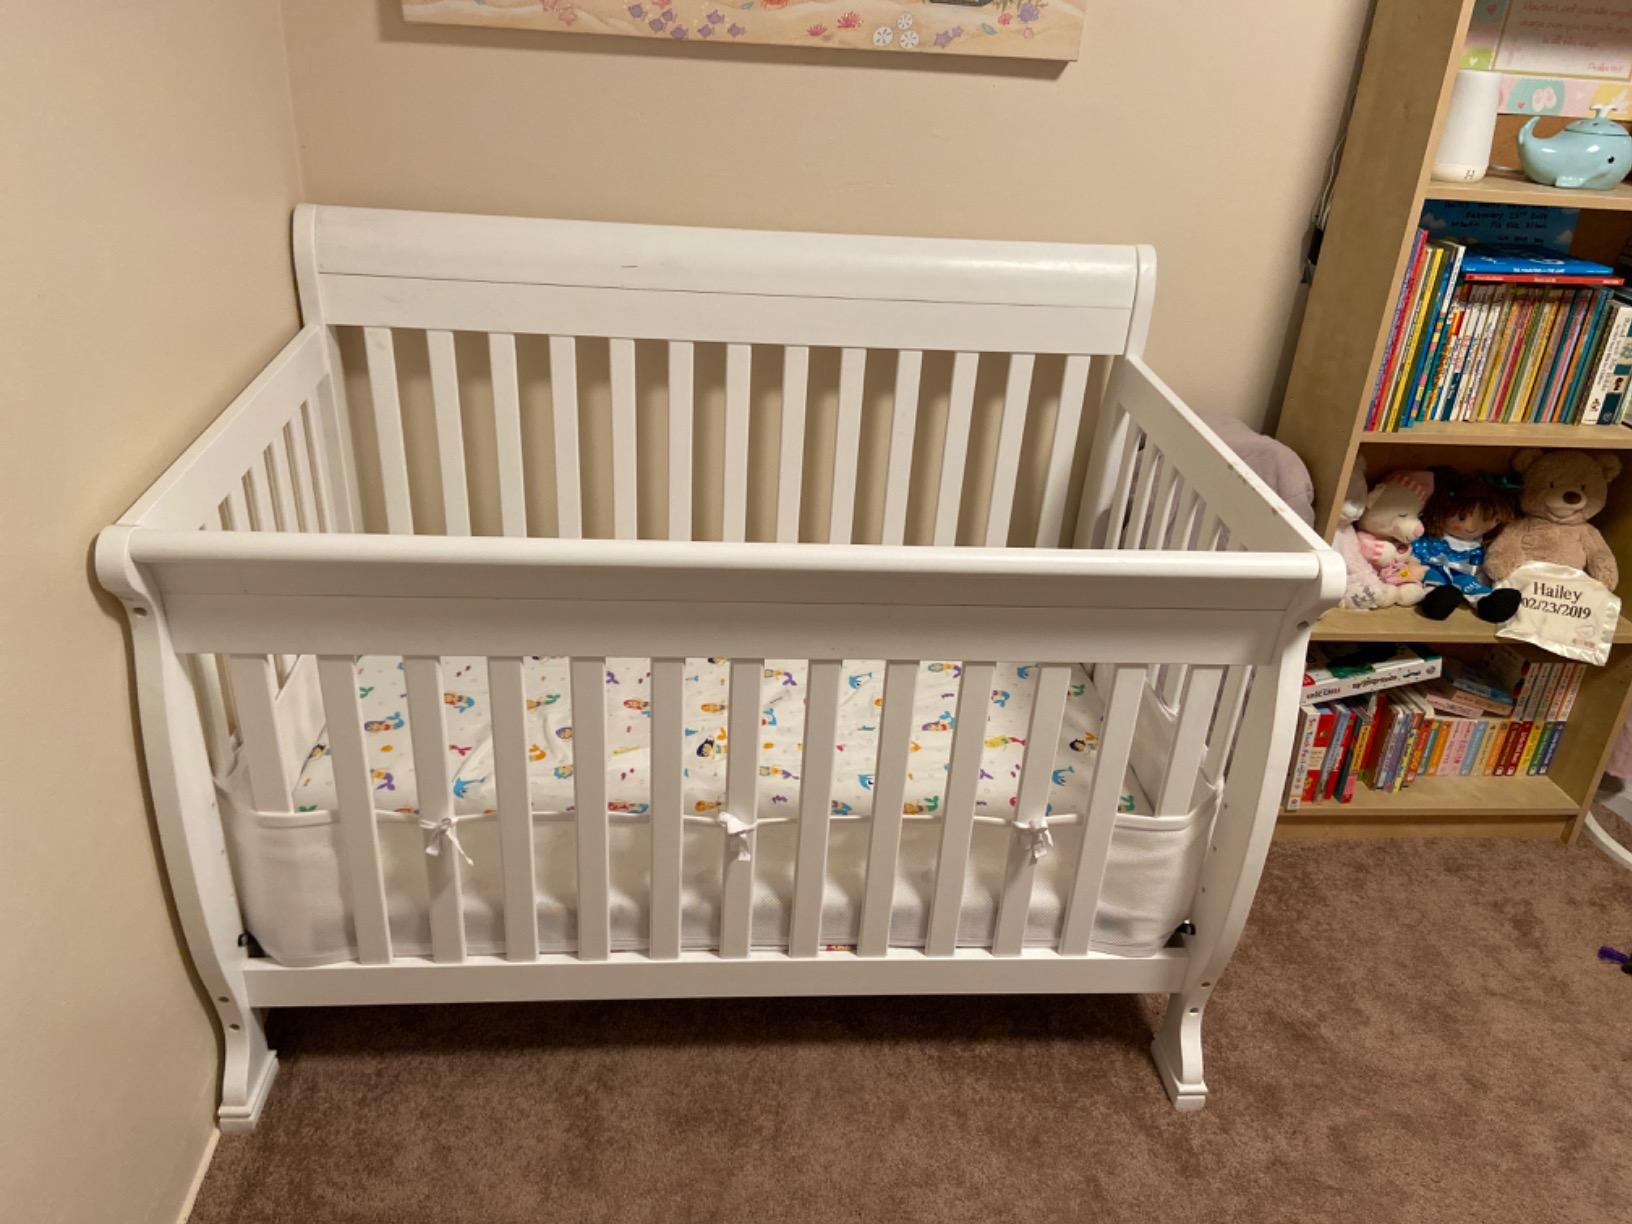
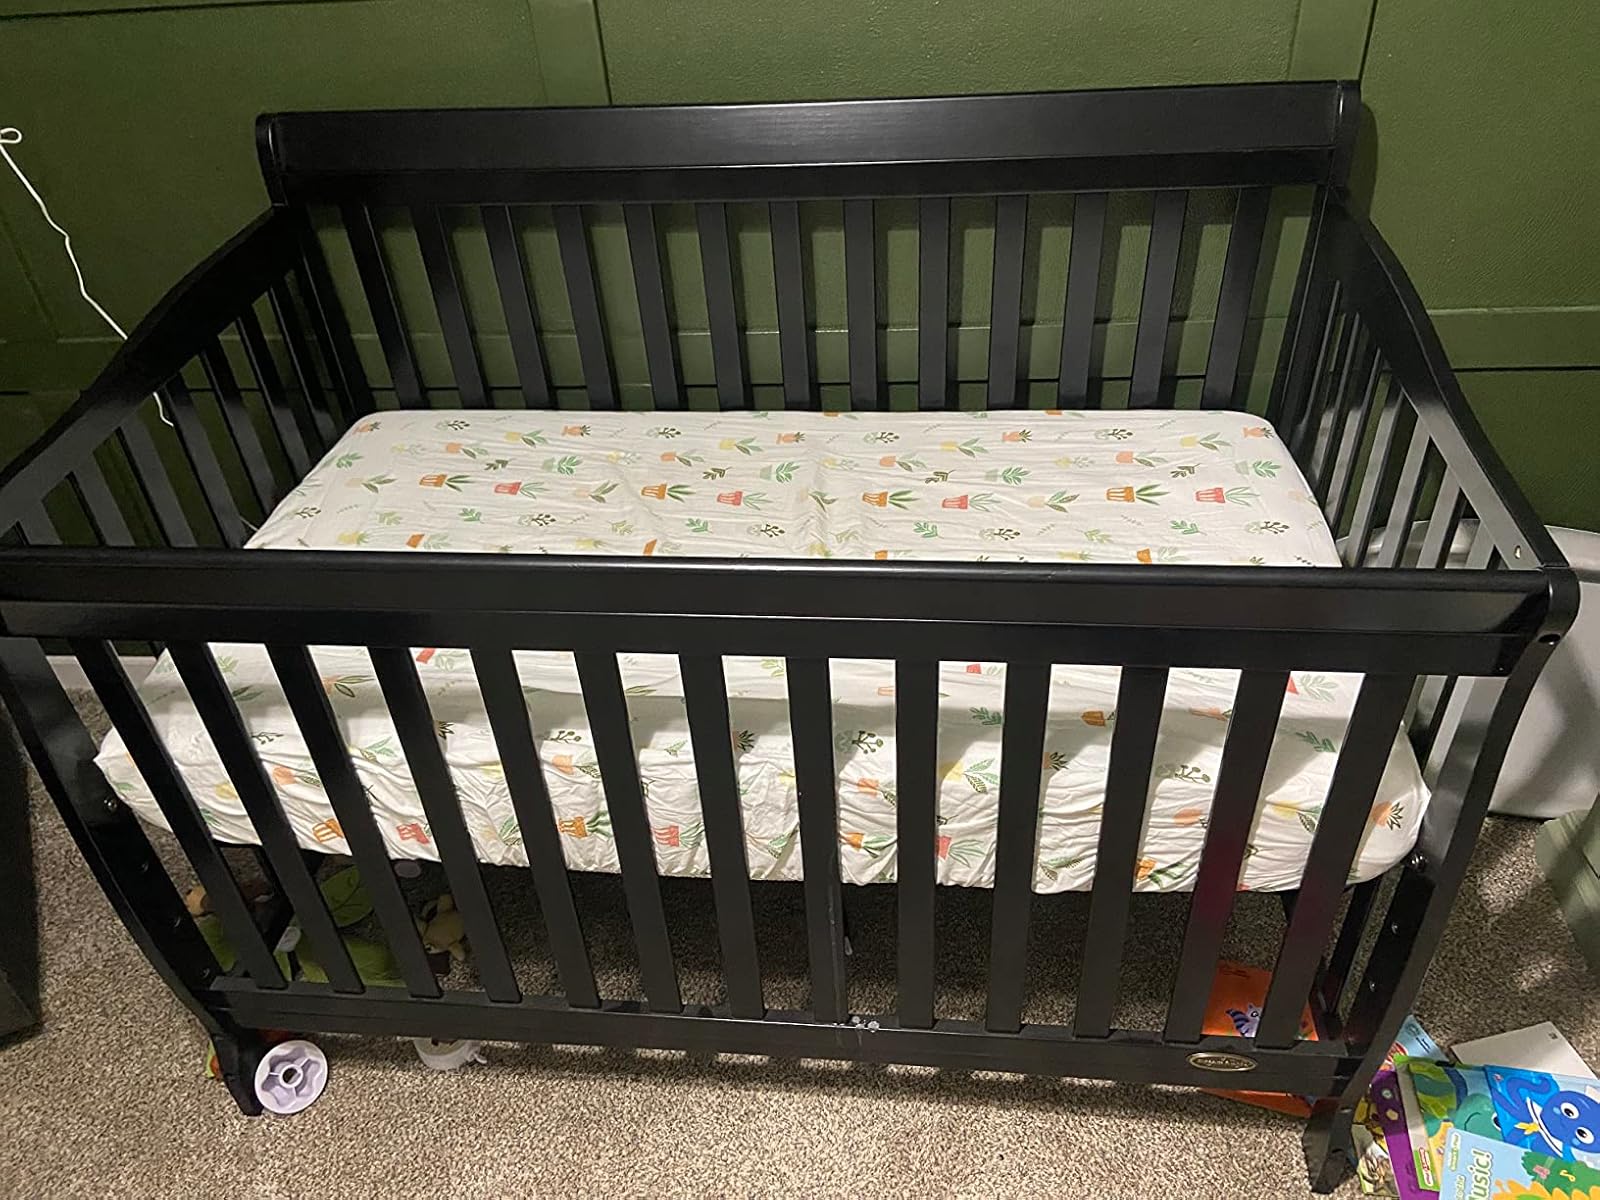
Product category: products_crib
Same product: no